Group transfer reaction

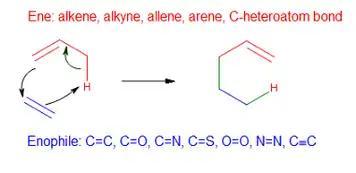
"Figure 2". Generic ene reaction.

Reductions with diimide is another class of group transfer reactions, in which alkenes and alkynes are reduced concertedly with diimide as the reducing agent. In the generic mechanism of a reduction with diimide "(Figure 3)", nitrogen gas is lost as a result. The diimide reduction displays a higher selectivity for the symmetrical homonuclear C=C double bond compared to the heteronuclear C=O double bond. Along with a preference for reducing the least conjugated double bond, showcasing the precision of reductions with diimides in targeted organic synthesis.